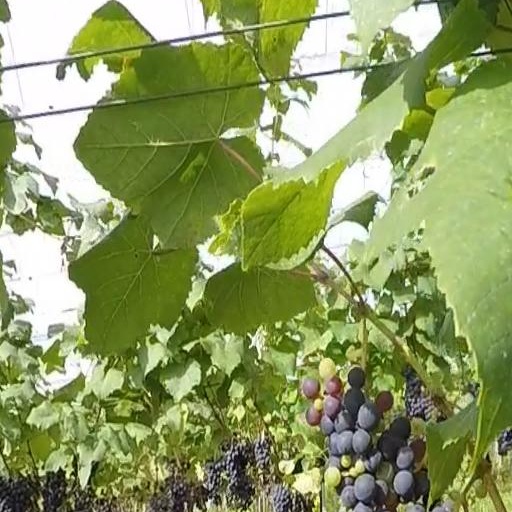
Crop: grape